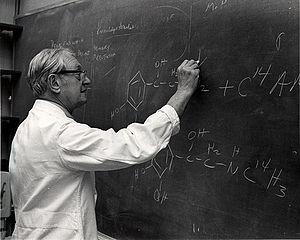
Le paracétamol, aussi appelé acétaminophène, est un composé chimique utilisé comme antalgique et antipyrétique, qui figure parmi les médicaments les plus communs, utilisés et prescrits au monde.
Julius Axelrod est un biochimiste américain né le 30 mai 1912 à New York et décédé à 29 décembre 2004 à Bethesda dans le Maryland, aux États-Unis. Il obtient le prix Nobel de médecine en 1970, en même temps que Bernard Katz et Ulf von Euler, pour ses travaux sur les neurotransmetteurs catécholamine. Ces recherches ont également beaucoup apporté dans la compréhension du cycle du sommeil, et du rôle qu'y joue la mélatonine sécrétée par la glande pinéale.
Le City College of The City University of New York, fréquemment nommé « City College of New York » ou, de manière plus familière, « City », est un établissement d'enseignement supérieur dépendant de l'université de la ville de New York. Fondé en 1847, il est le plus ancien établissement de cette université, et le premier établissement supérieur public et gratuit américain.
Juin